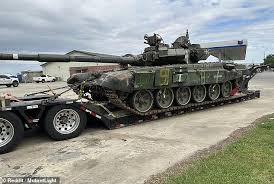
Label: Tank